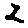
Label: 2